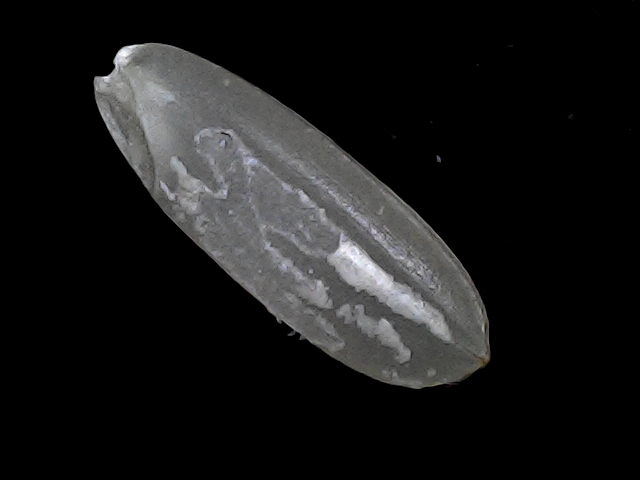
Rice variety: BRRI67